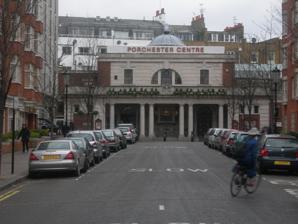
Building: Porchester Hall
Country: United Kingdom
Year built: 1925
Grade II* listed building in Bayswater, London Porchester Centre, 2006 Paddington Library, Porchester Hall, 2007 The Porchester Centre is a Grade II* listed building at the junction of Queensway and Porchester Road in Bayswater , London W2. History It was built in 1923–25 by the local architect Herbert Shepherd , and was originally called Porchester Hall . In 1927–29, it was extended by Shepherd and H. A. Thomerson , adding Victorian-style Turkish baths , a library and assembly rooms. English Heritage note that, "The Turkish baths complex is now exceptionally rare, and is thought to be the best surviving example, whilst the hall is an unusually rich example of its date." Performance venue Several notable pop music acts have performed there, including Ed Sheeran , The Feeling , Arcade Fire , Cat Stevens , Snow Patrol , Hawkwind , Above & Beyond , Texas , The Who , Pink Floyd , Van Morrison , Kylie Minogue , Amy Winehouse and Beverley Knight . The "Mr. Creosote" sketch from Monty Python's The Meaning of Life was filmed here in summer 1982. During the 1960s, 1970s and 1980s the venue was home to the annual Porchester Hall Drag Balls. References